A. & J. Inglis

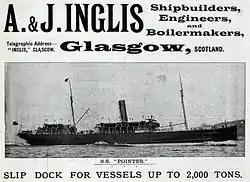
A. & J. INGLIS- Shipbuilders, Engineers and Boilermakers, Glasgow, Scotland. Telegraphic Address "INGLIS," GLASGOW. S.S. Pointer. Slip Dock for Vessels up to 2,000 Tons.

A & J Inglis Limited, was a shipbuilding firm founded by Anthony Inglis and his brother John, engineers and shipbuilders in the Partick area of Glasgow, Scotland in 1862. The firm built over 500 ships in a period of just over 100 years. Their Pointhouse Shipyard was at the confluence of the rivers Clyde and Kelvin. They constructed a wide range of ships, including Clyde steamers, paddle steamers and small ocean liners. In wartime, they built small warships, and in the period after World War II, they built a number of whalers.